Franklin Cappon

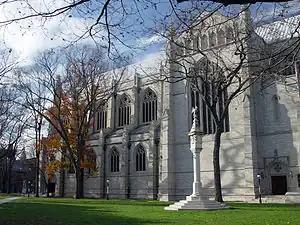
Princeton University Chapel where Cappon's funeral was held

As word of Cappon's death spread around the Princeton campus, it became "one of the saddest days in the lives of anyone connected with Princeton sports in those years," a moment which some compared to the day two years later when President John F. Kennedy was assassinated. Future U.S. Senator Bill Bradley was a freshman basketball player at the time. One of his teammates found Bradley sitting alone at the Princeton Student Center eating a pint of ice cream after learning of Cappon's death. With a dazed look of grief, Bradley noted, "The two people who brought me here are gone," referring to Cappon and Princeton's director of admissions who had recently retired. In his profile of Cappon, Selden Edwards noted that he'd "never been able to get that image from my mind, of the two naked old men on the tile floor, Silent Ed cradling Cappy Cappon in his arms. Something out of Michelangelo."